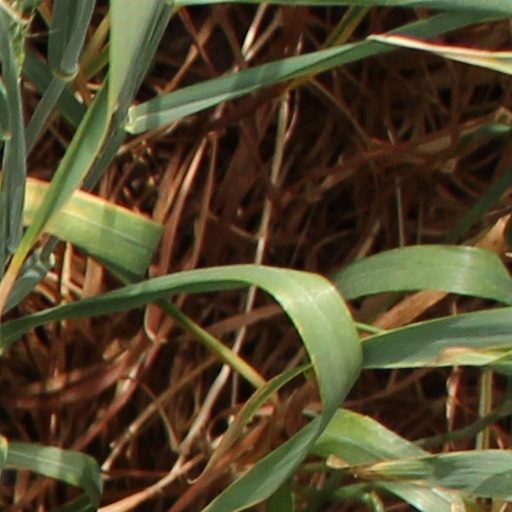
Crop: wheat